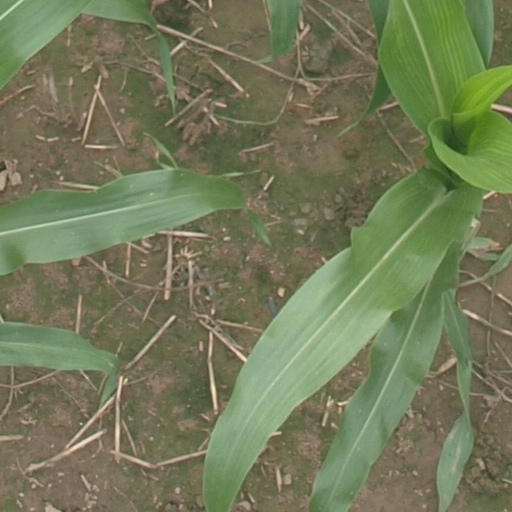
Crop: maize; corn